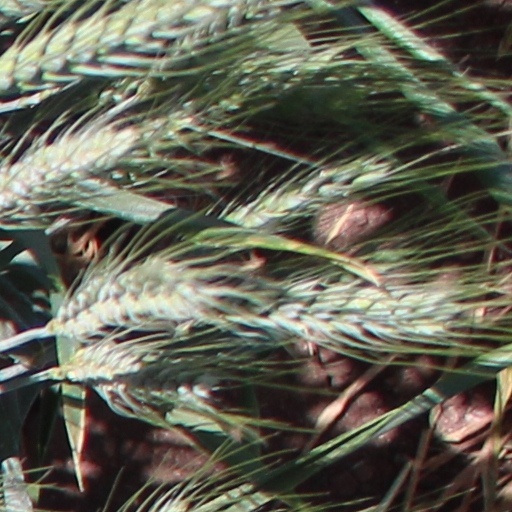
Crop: wheat